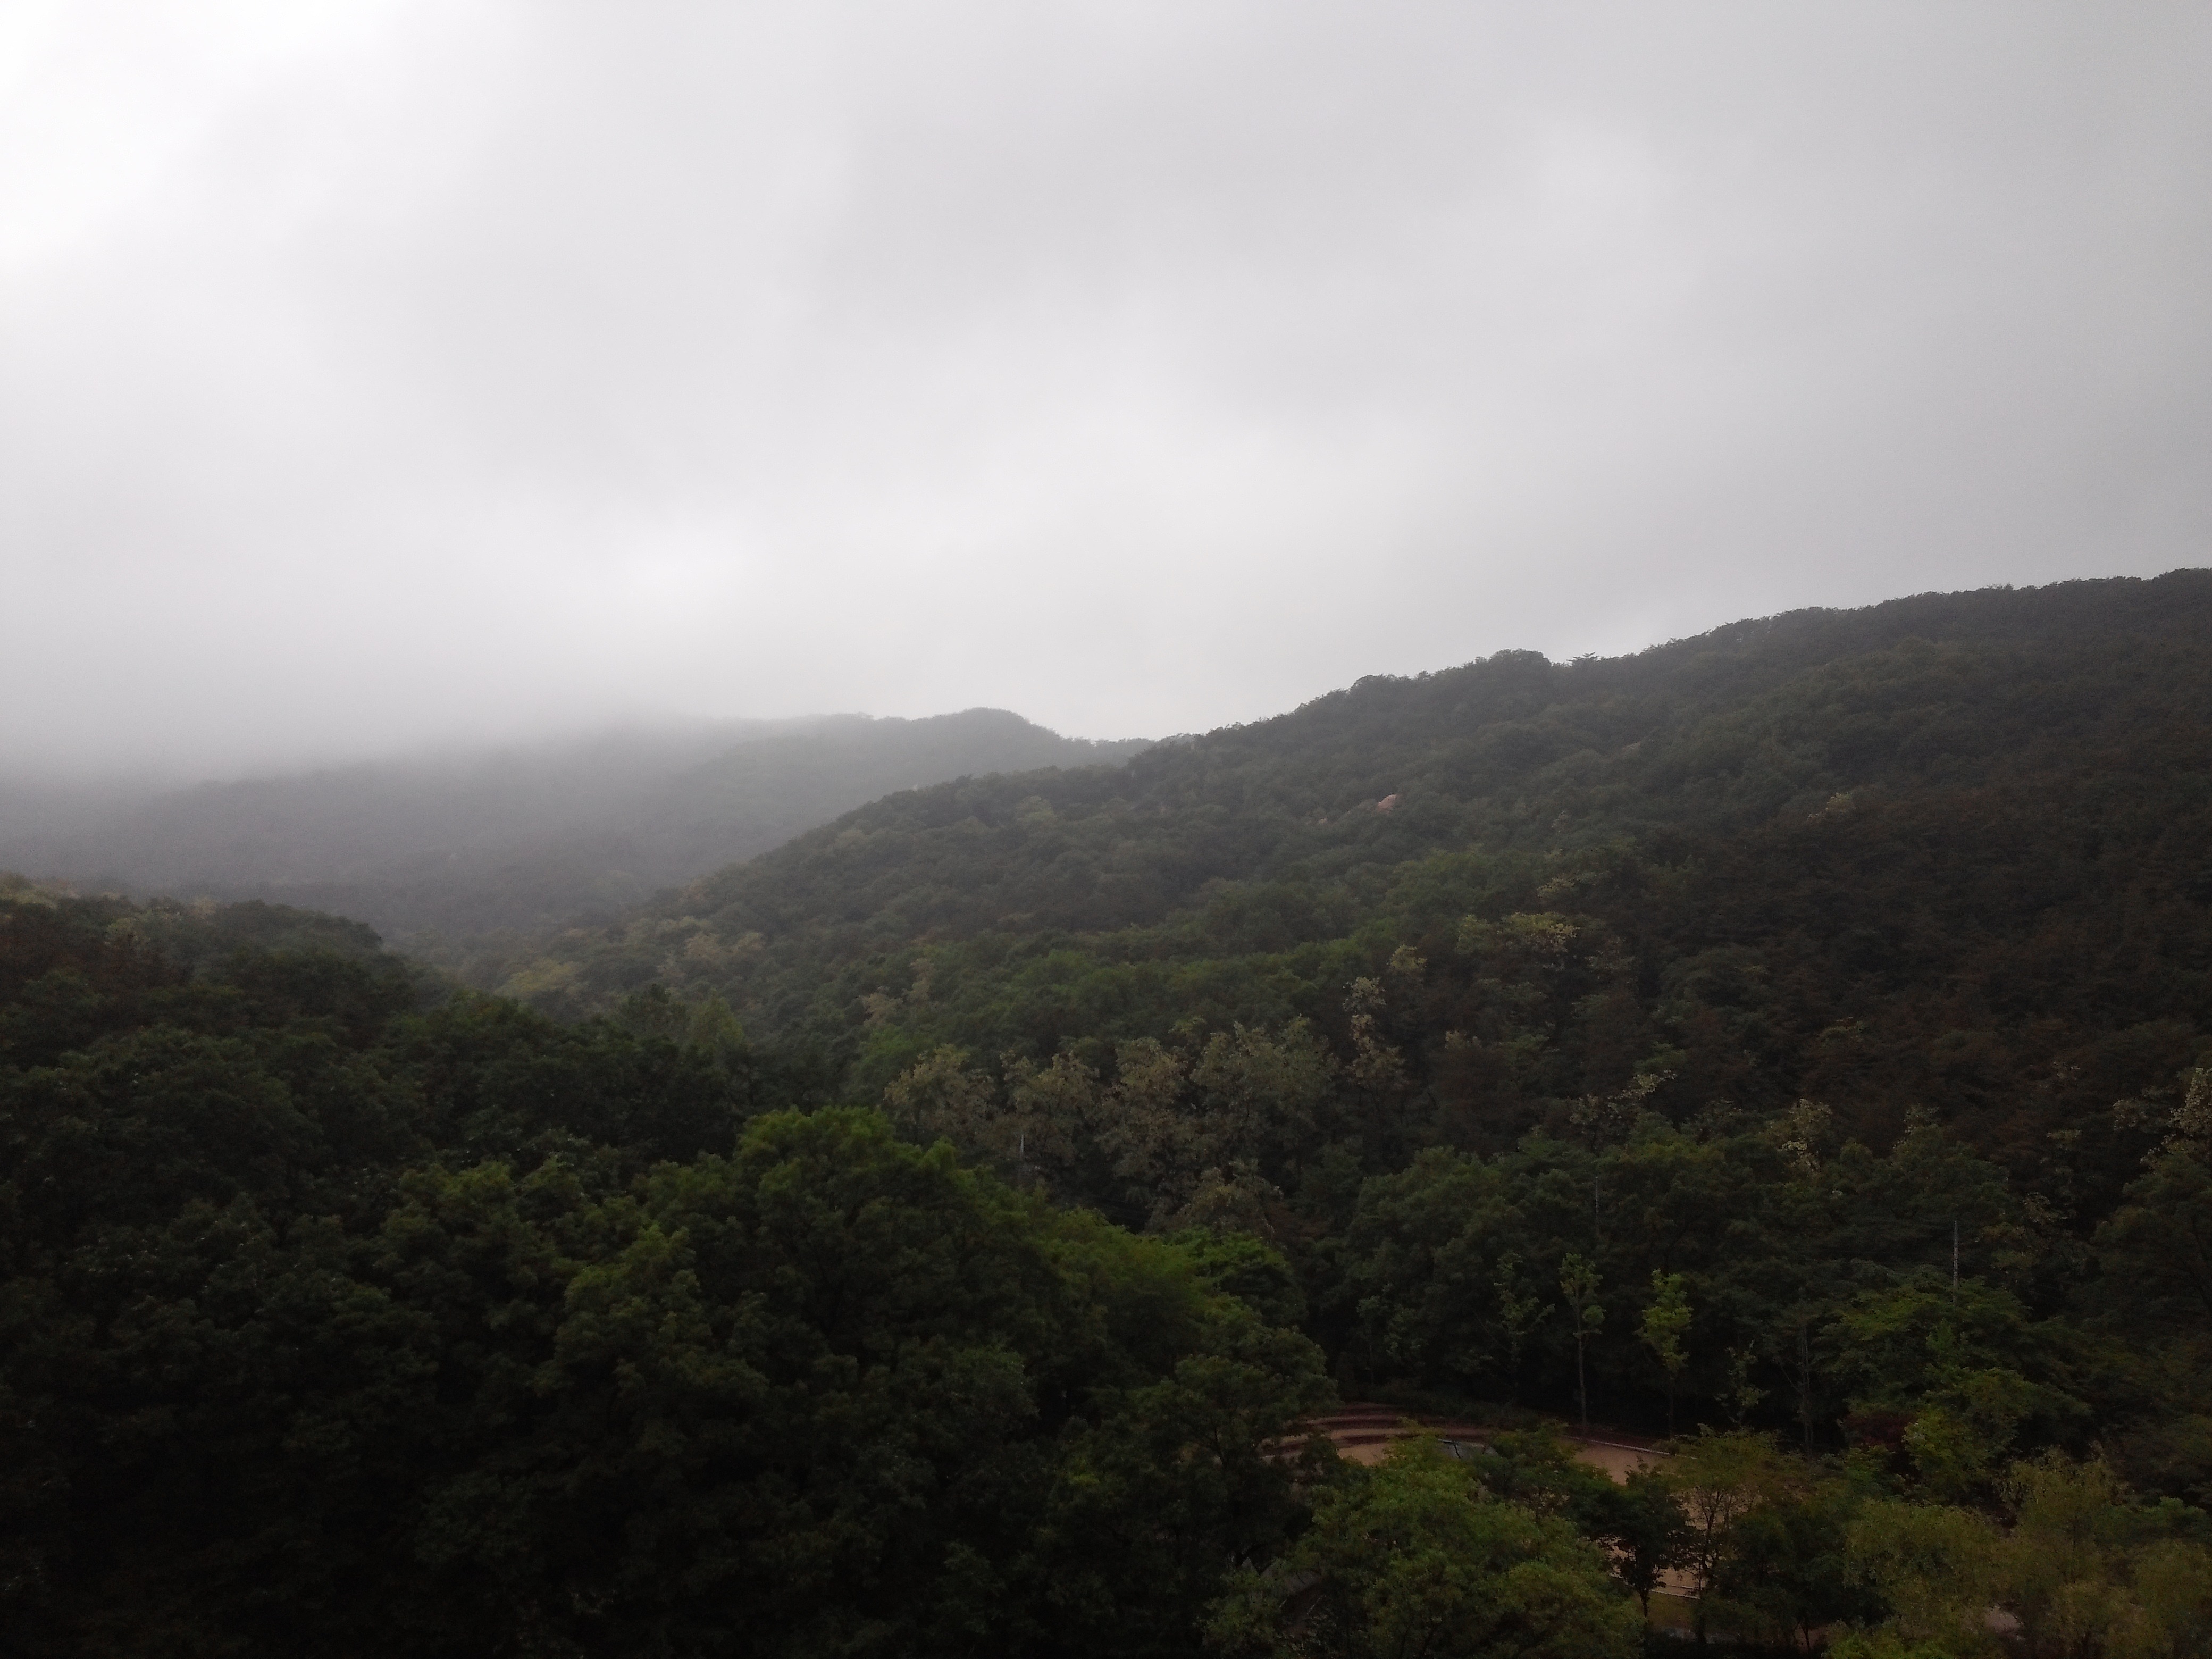
landscape, tree, nature, forest, mountain, cloud, fog, mist, morning, hill, valley, mountain range, jungle, ridge, summit, rainforest, habitat, landform, natural environment, geographical feature, atmospheric phenomenon, mountainous landforms, spring rain, gwanaksan